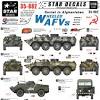
Label: BTR